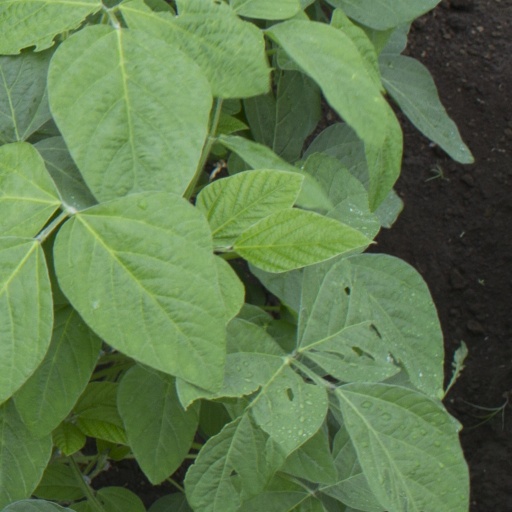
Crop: soybean